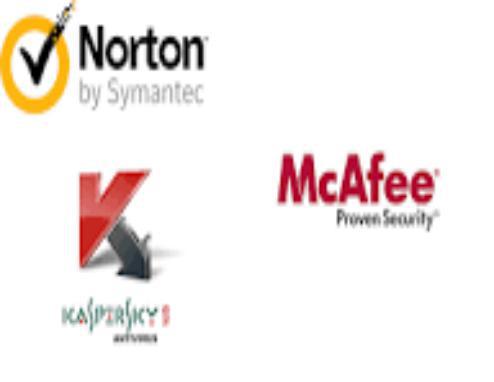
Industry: Necessities